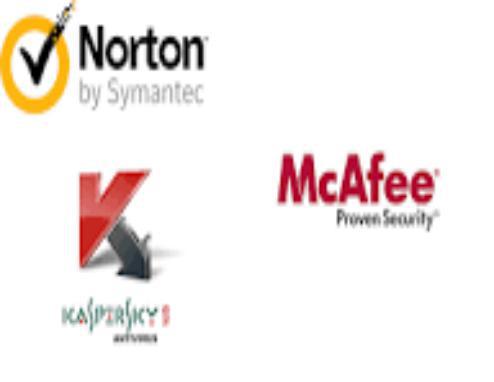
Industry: Necessities